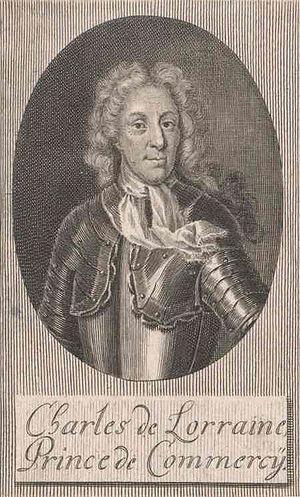
Charles-François de Lorraine, prince de Commercy, est un noble et un militaire français. Maréchal du Saint-Empire romain germanique et conseiller du prince Eugène de Savoie-Carignan, il dirige les troupes impériales pendant la Grande guerre turque, la Guerre de la Ligue d'Augsbourg et la Guerre de succession d'Espagne.